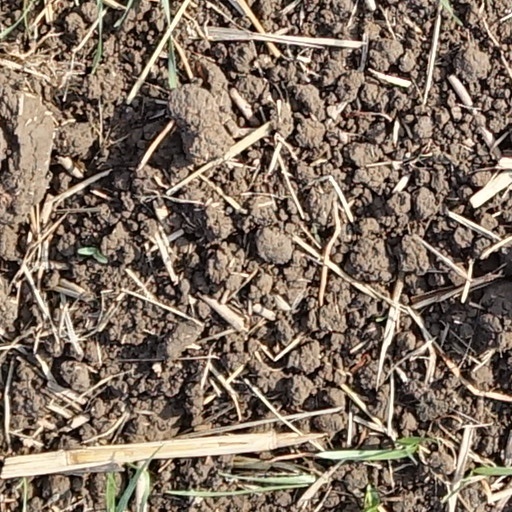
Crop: wheat